Alsace–Lorraine

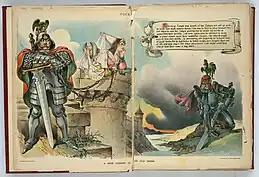
An 1898 American political cartoon that depicts the dispute over Alsace–Lorraine as a medieval romance

In 1910, 4.3% of the local population – about 80,000 men – were military personnel, which made Alsace–Lorraine the region in Germany with the highest concentration of troops.